Tony Martin (American singer)

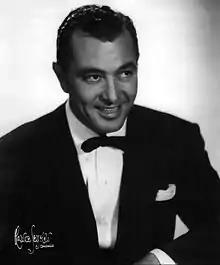
Martin in 1953

Alvin Morris (December 25, 1913 – July 27, 2012), known professionally as Tony Martin, was an American actor and singer of popular music.